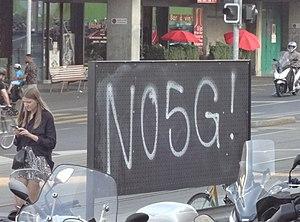
Au dos d'un panneau d'affichage, un graffiti «